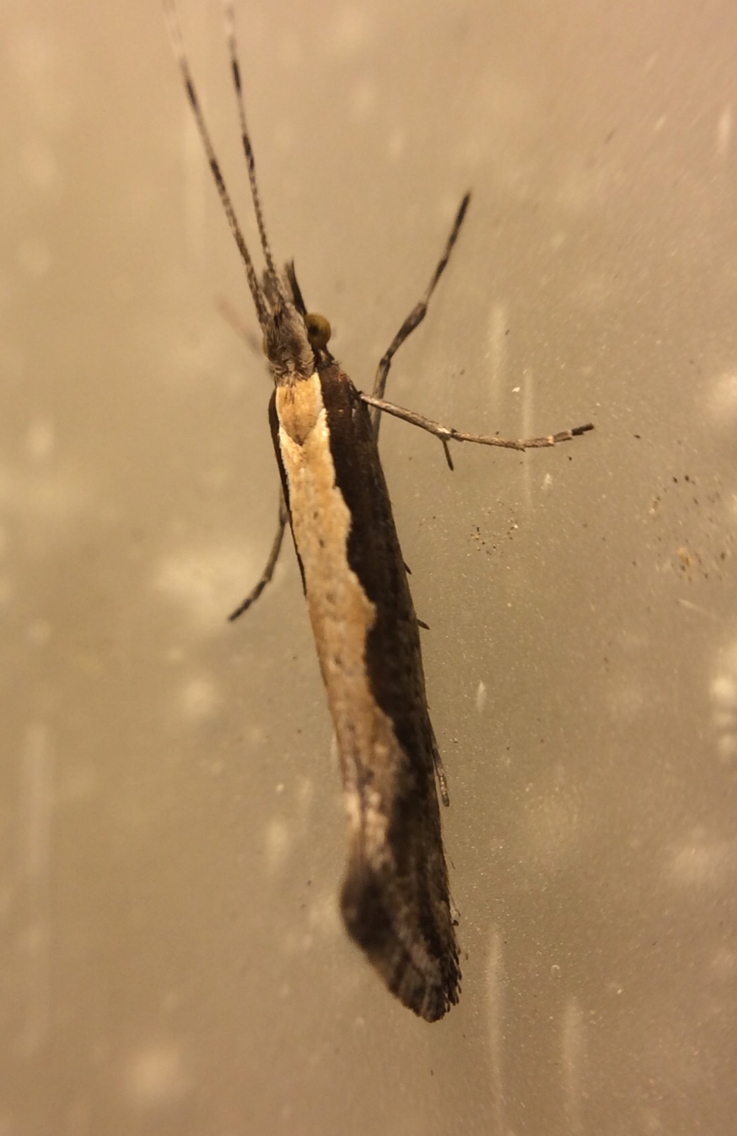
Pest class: diamondback_moth